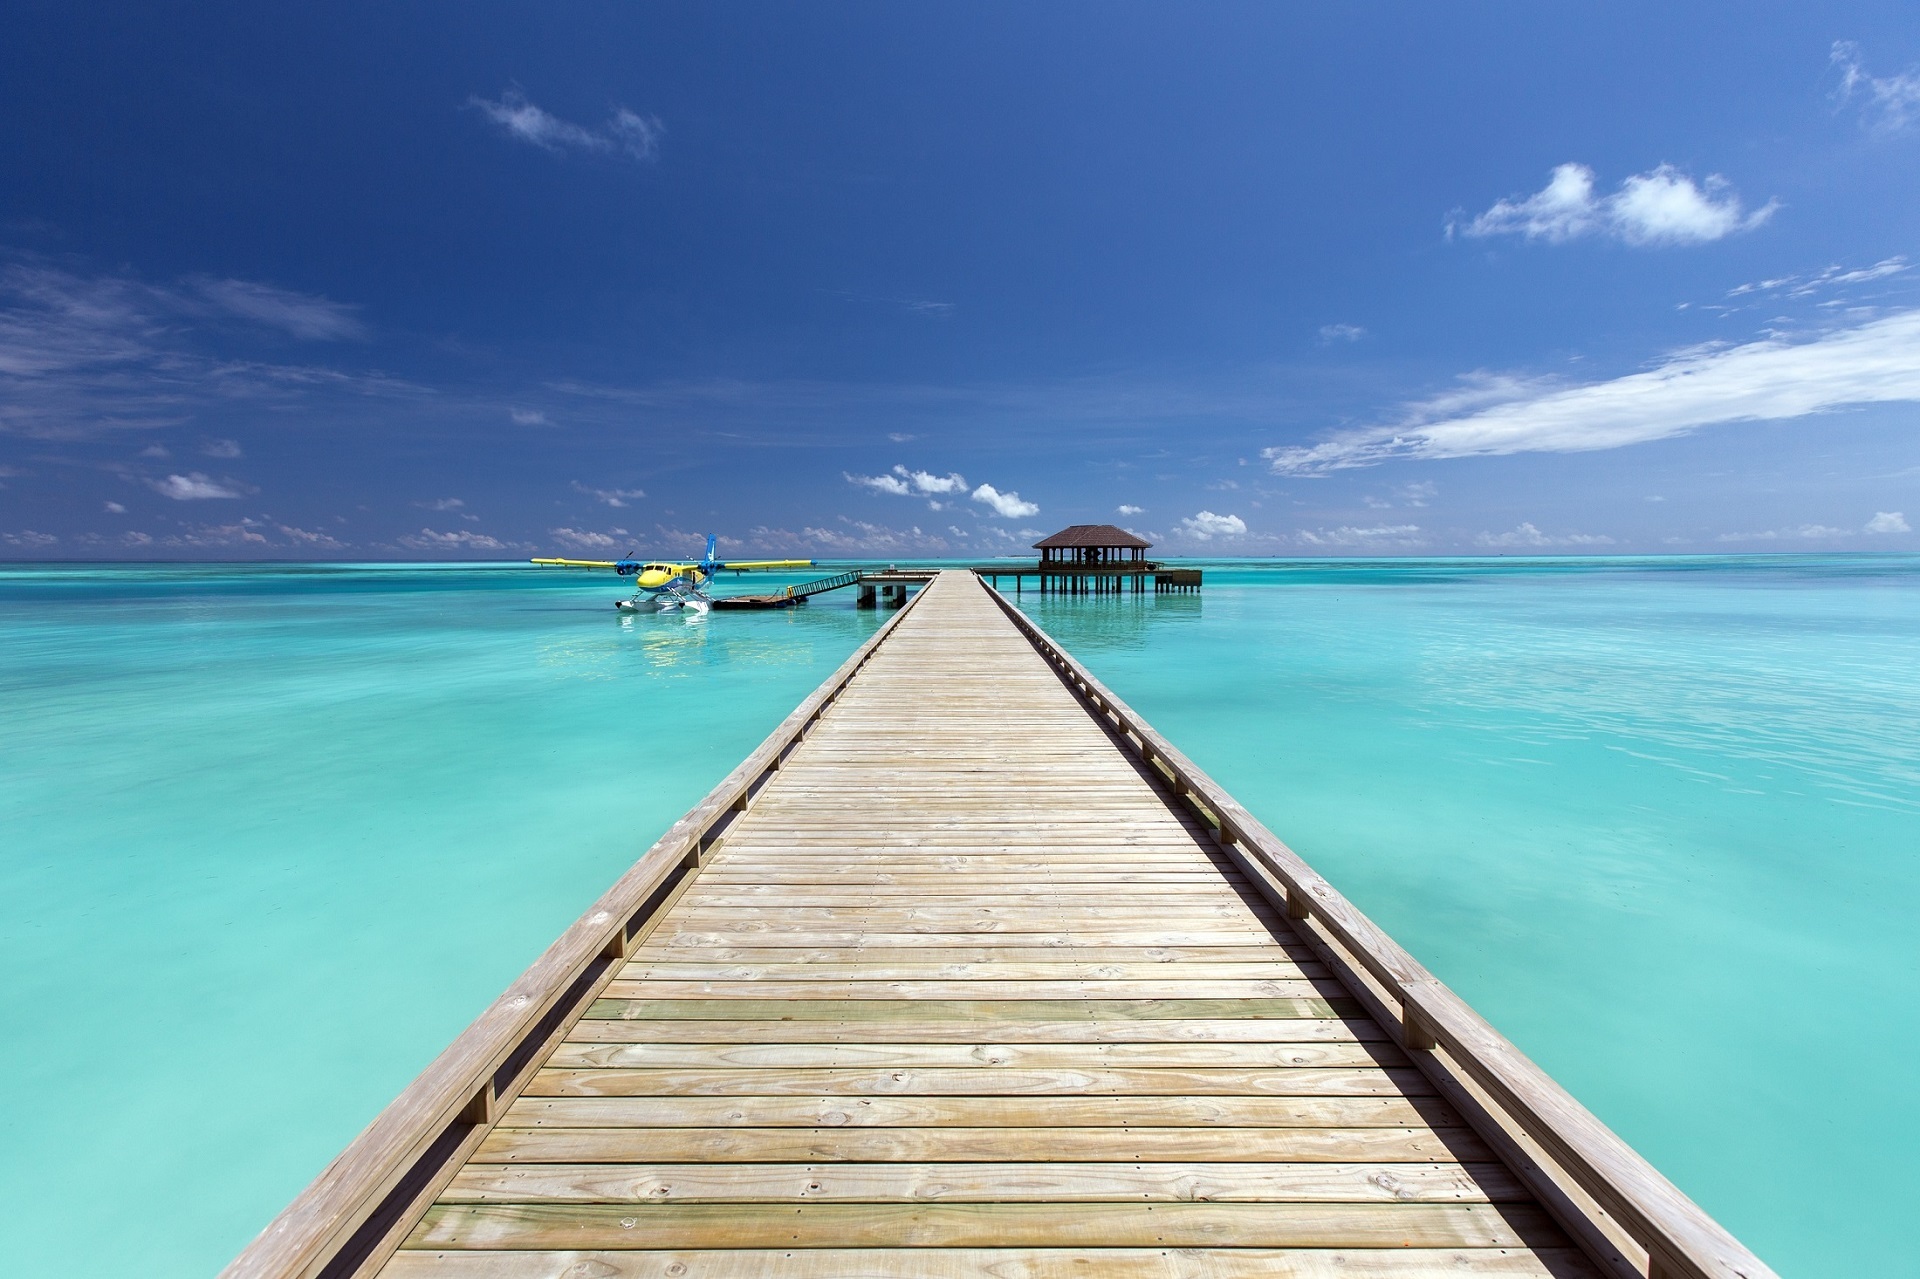
beach, landscape, sea, coast, water, ocean, horizon, dock, shore, pier, vacation, airplane, scenic, peaceful, seascape, lagoon, bay, island, outdoors, caribbean, seaplane